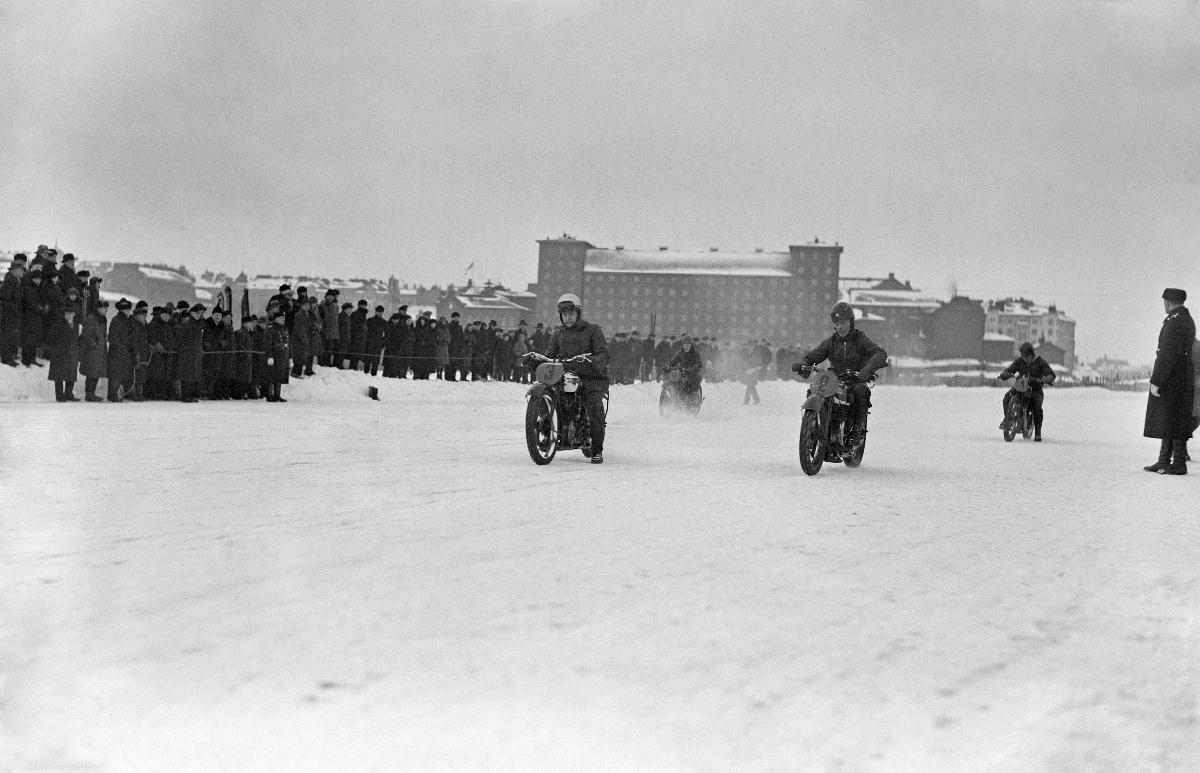
Moottoripyöräkilpailut Pohjoissatamassa
Motorcykellopp i Norra hamnen; Motorbike race in Northern harbour
sisällön kuvaus: Moottoripyöräkilpailut Pohjoissatamassa Helsingissä 28.2.1932. content description: Motorbike race in Northern harbour in Helsinki 28.2.1932. innehållsbeskrivning: Motorcykellopp i Norra hamnen i Helsingfors 28.2.1932.
Kuvaaja: Sundström, Hugo, kuvaaja
Vuosi: 1932
Paikka: Suomi, Uusimaa, Helsinki
Aiheet: moottoripyörät; moottoripyöräilijät; kilpailut; moottoripyöräurheilu; HBL; motorcycles; motorcyclists; competitions; motorcycle sports; sports; motorbikes; drivers; contests; motorcyklar; motorcyklister; tävlingar; motorcykelsport; sport; förare